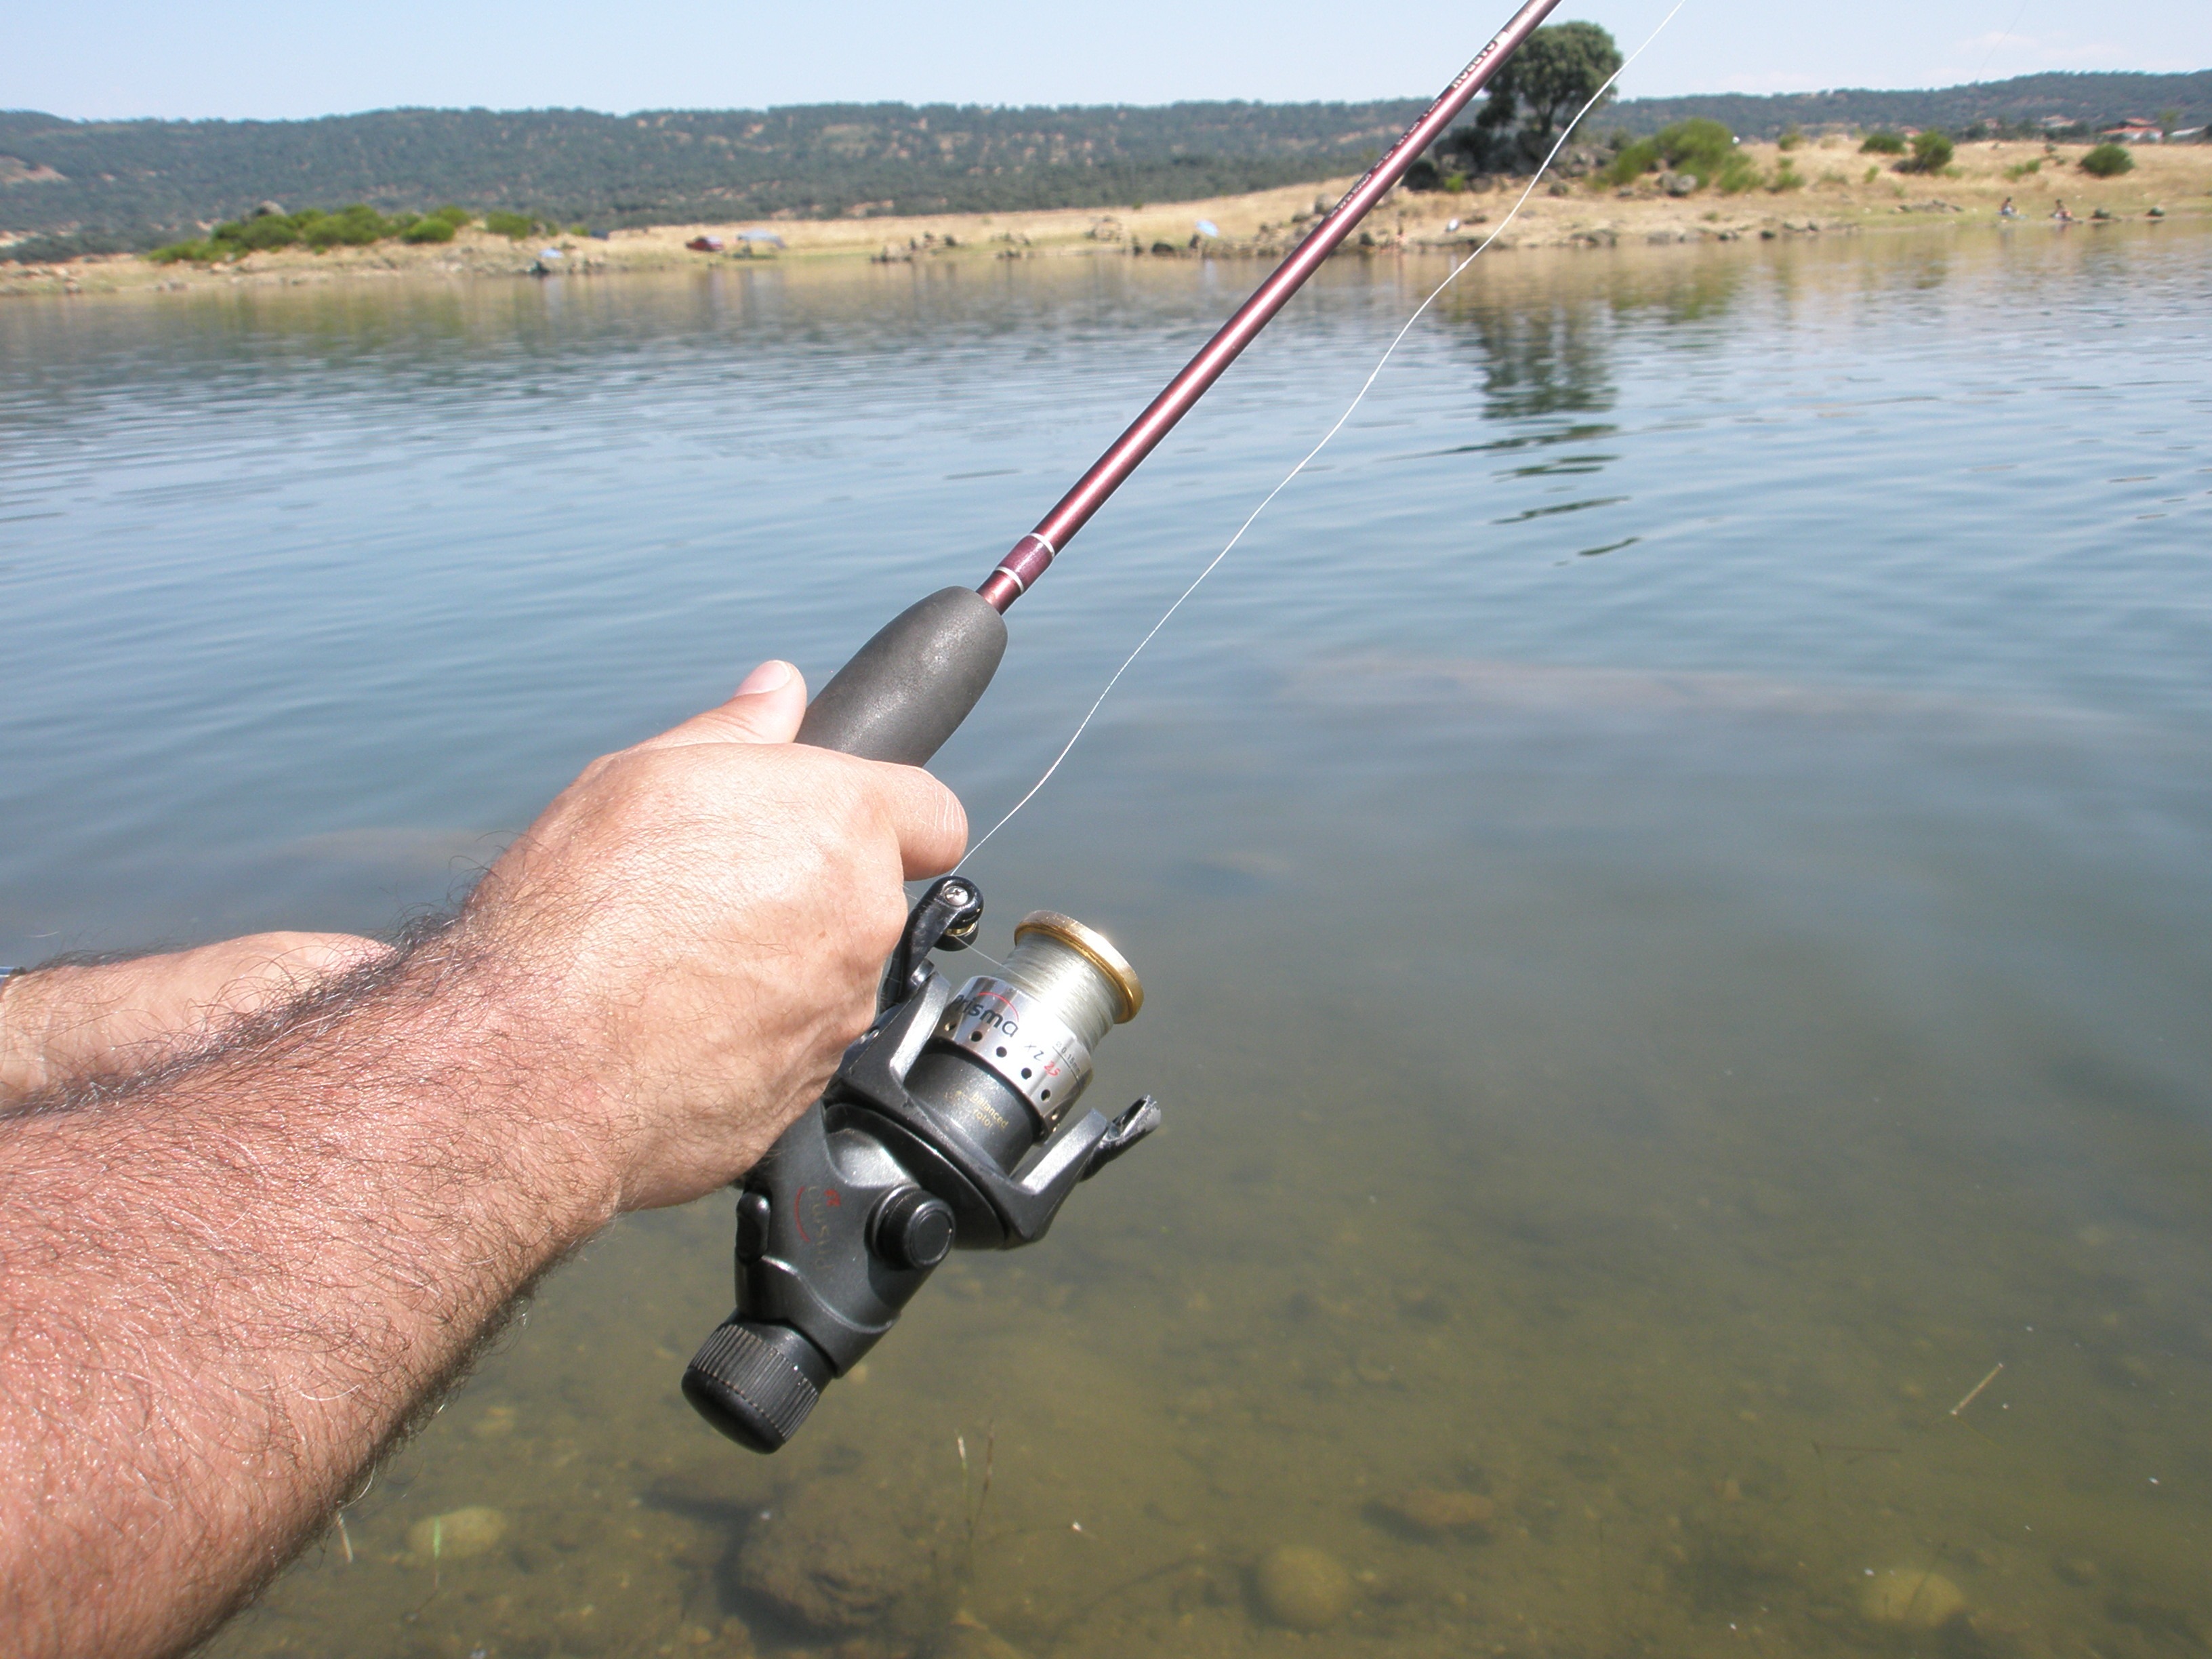
water, recreation, fishing, fish, reel, of, cane, angling, outdoor recreation, recreational fishing, casting fishing, jigging